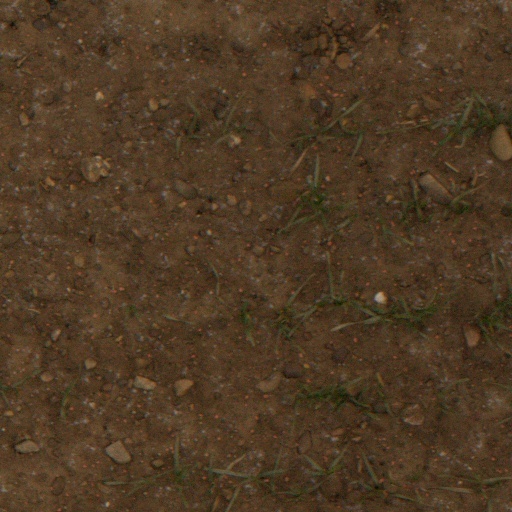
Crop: wheat